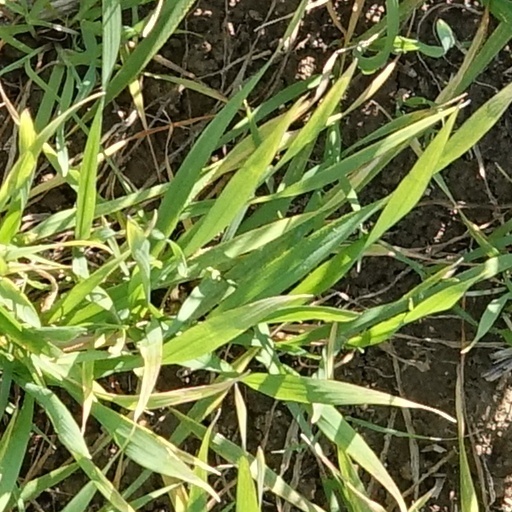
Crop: wheat